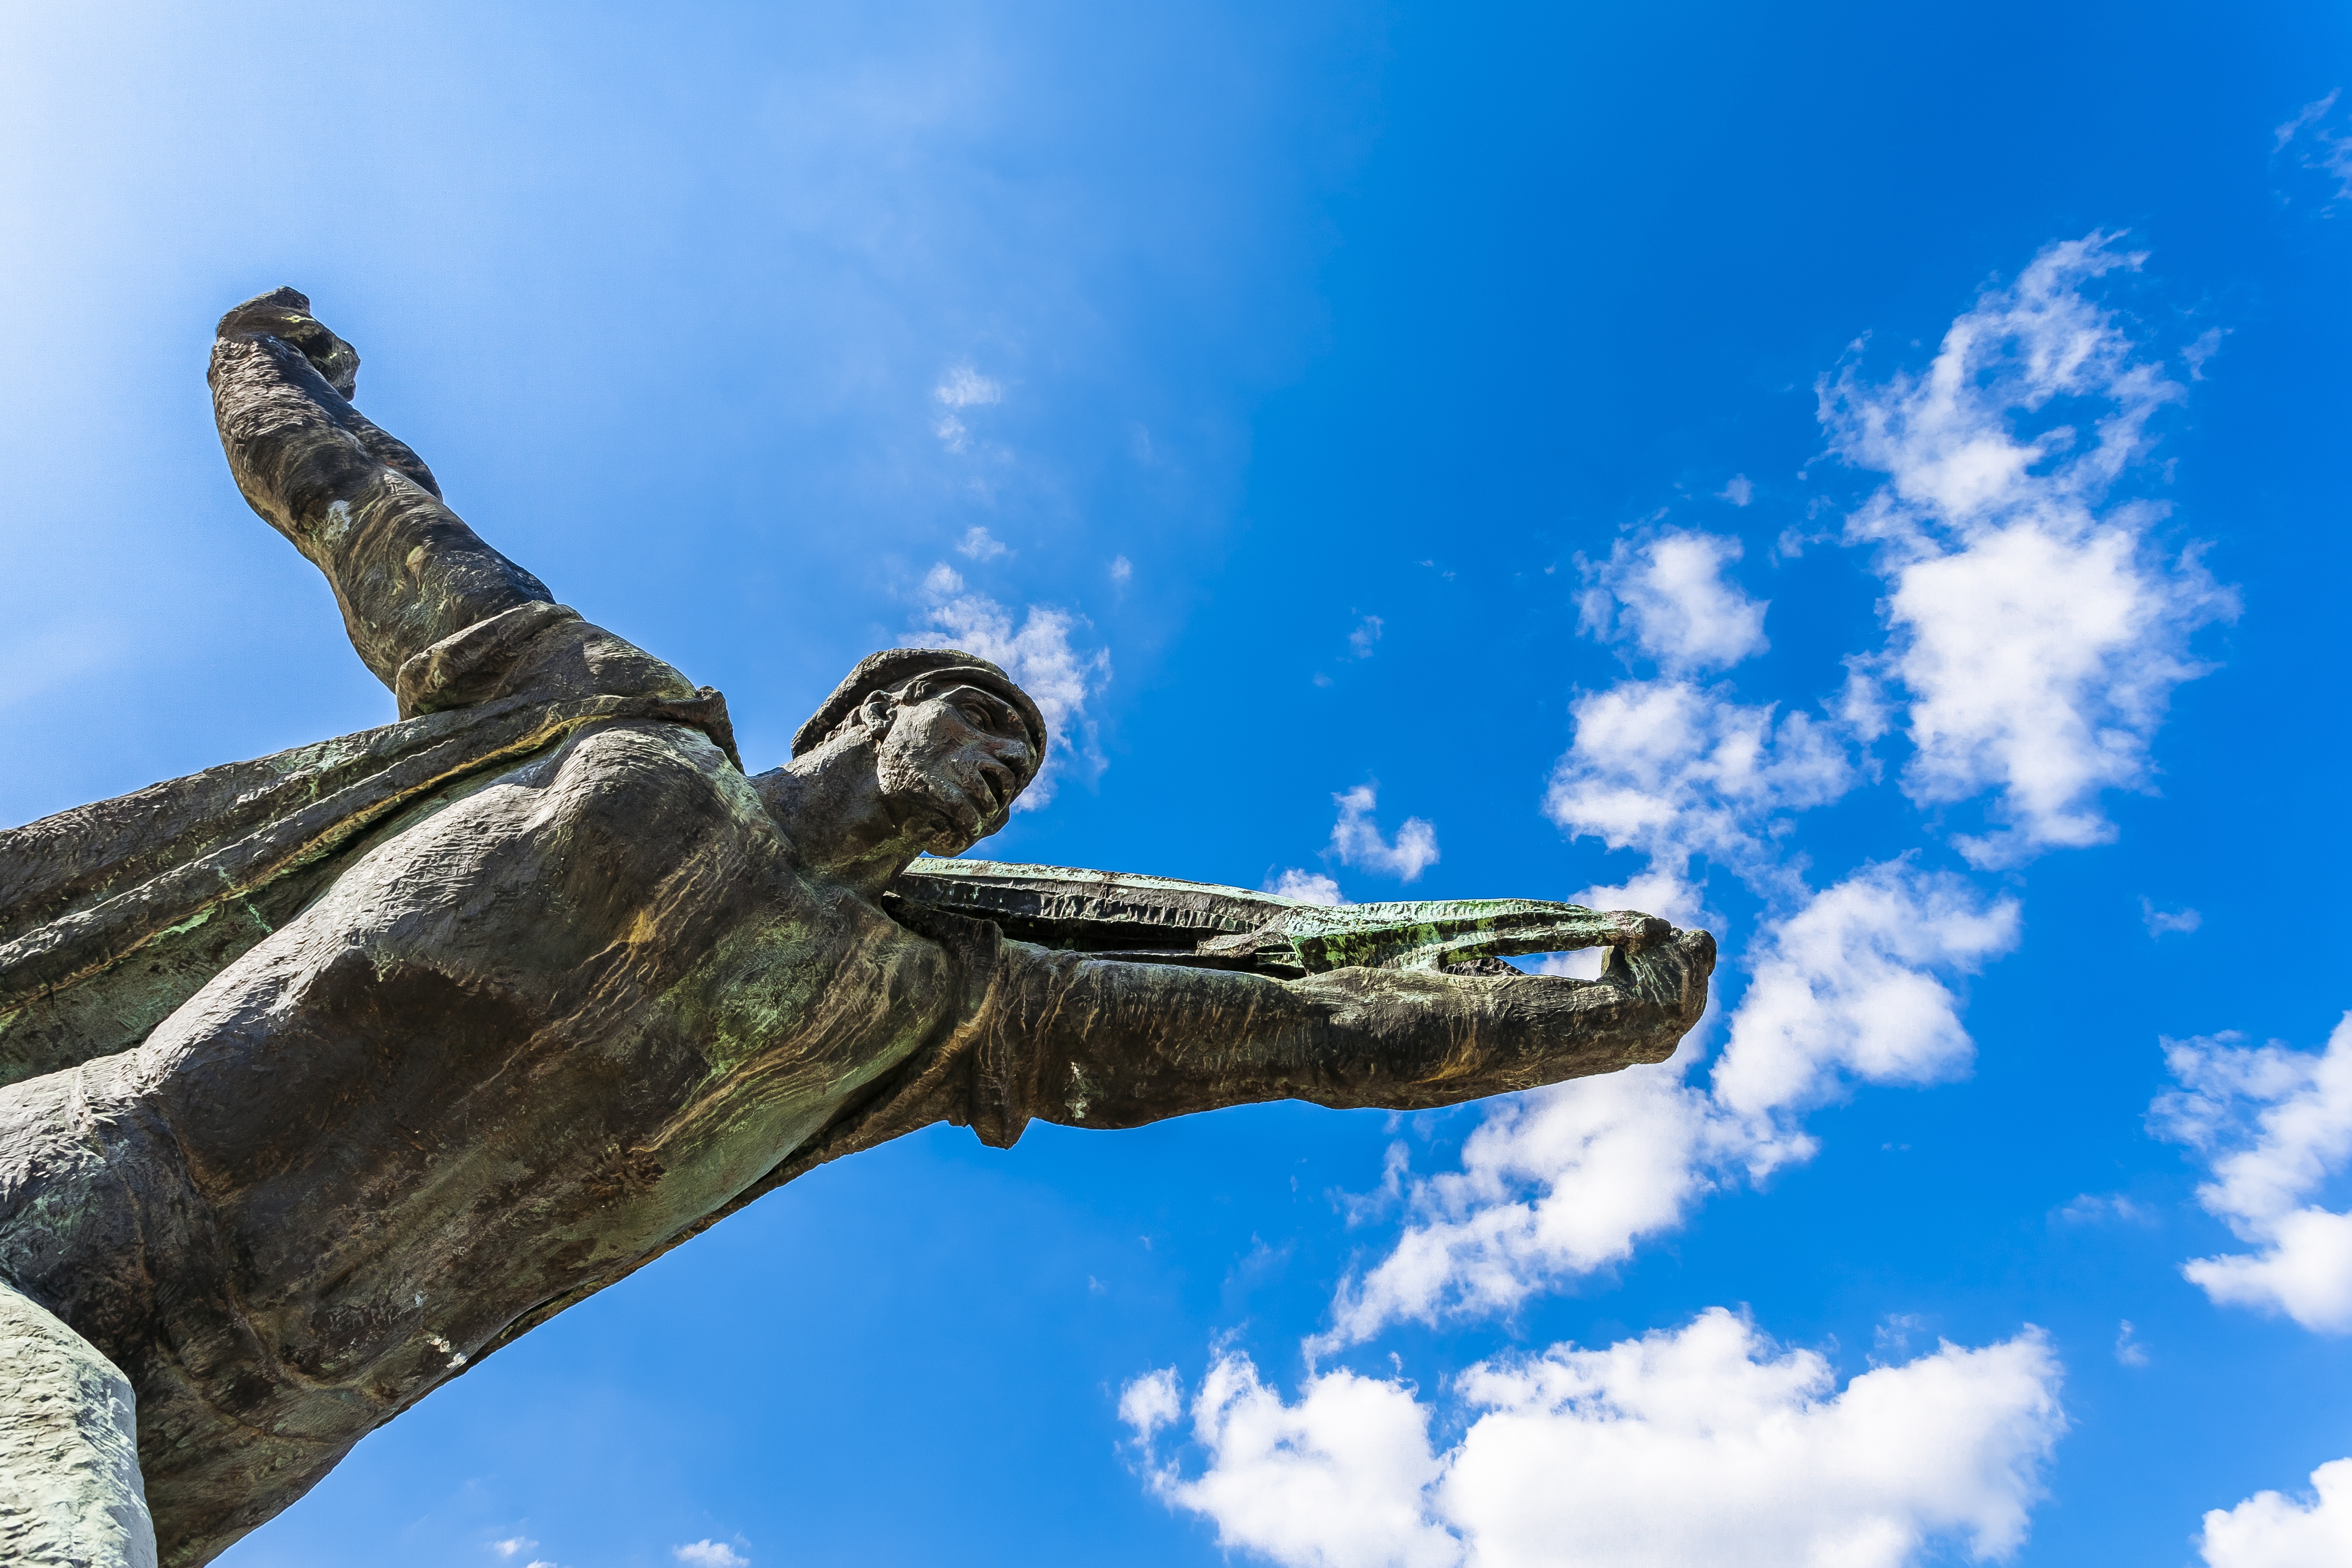
architecture, sky, city, monument, europe, statue, reflection, symbol, park, landmark, blue, tourism, sculpture, national, budapest, hungary, revolution, history, bronze, communist, communism, famous, political, eastern, russia, ussr, leader, soviet, union, socialism, memento, clounds